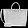
Label: Bag